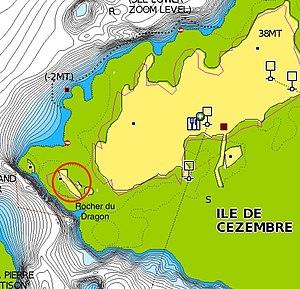
Situé dans la Baie de Saint Malo, le rocher du Dragon, dit Le Dragon, fait partie des nombreuses îles de cet endroit.